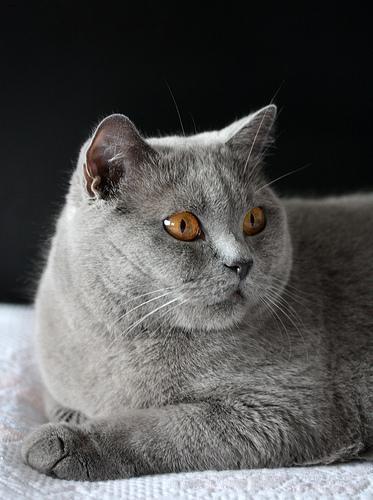
British Shorthair